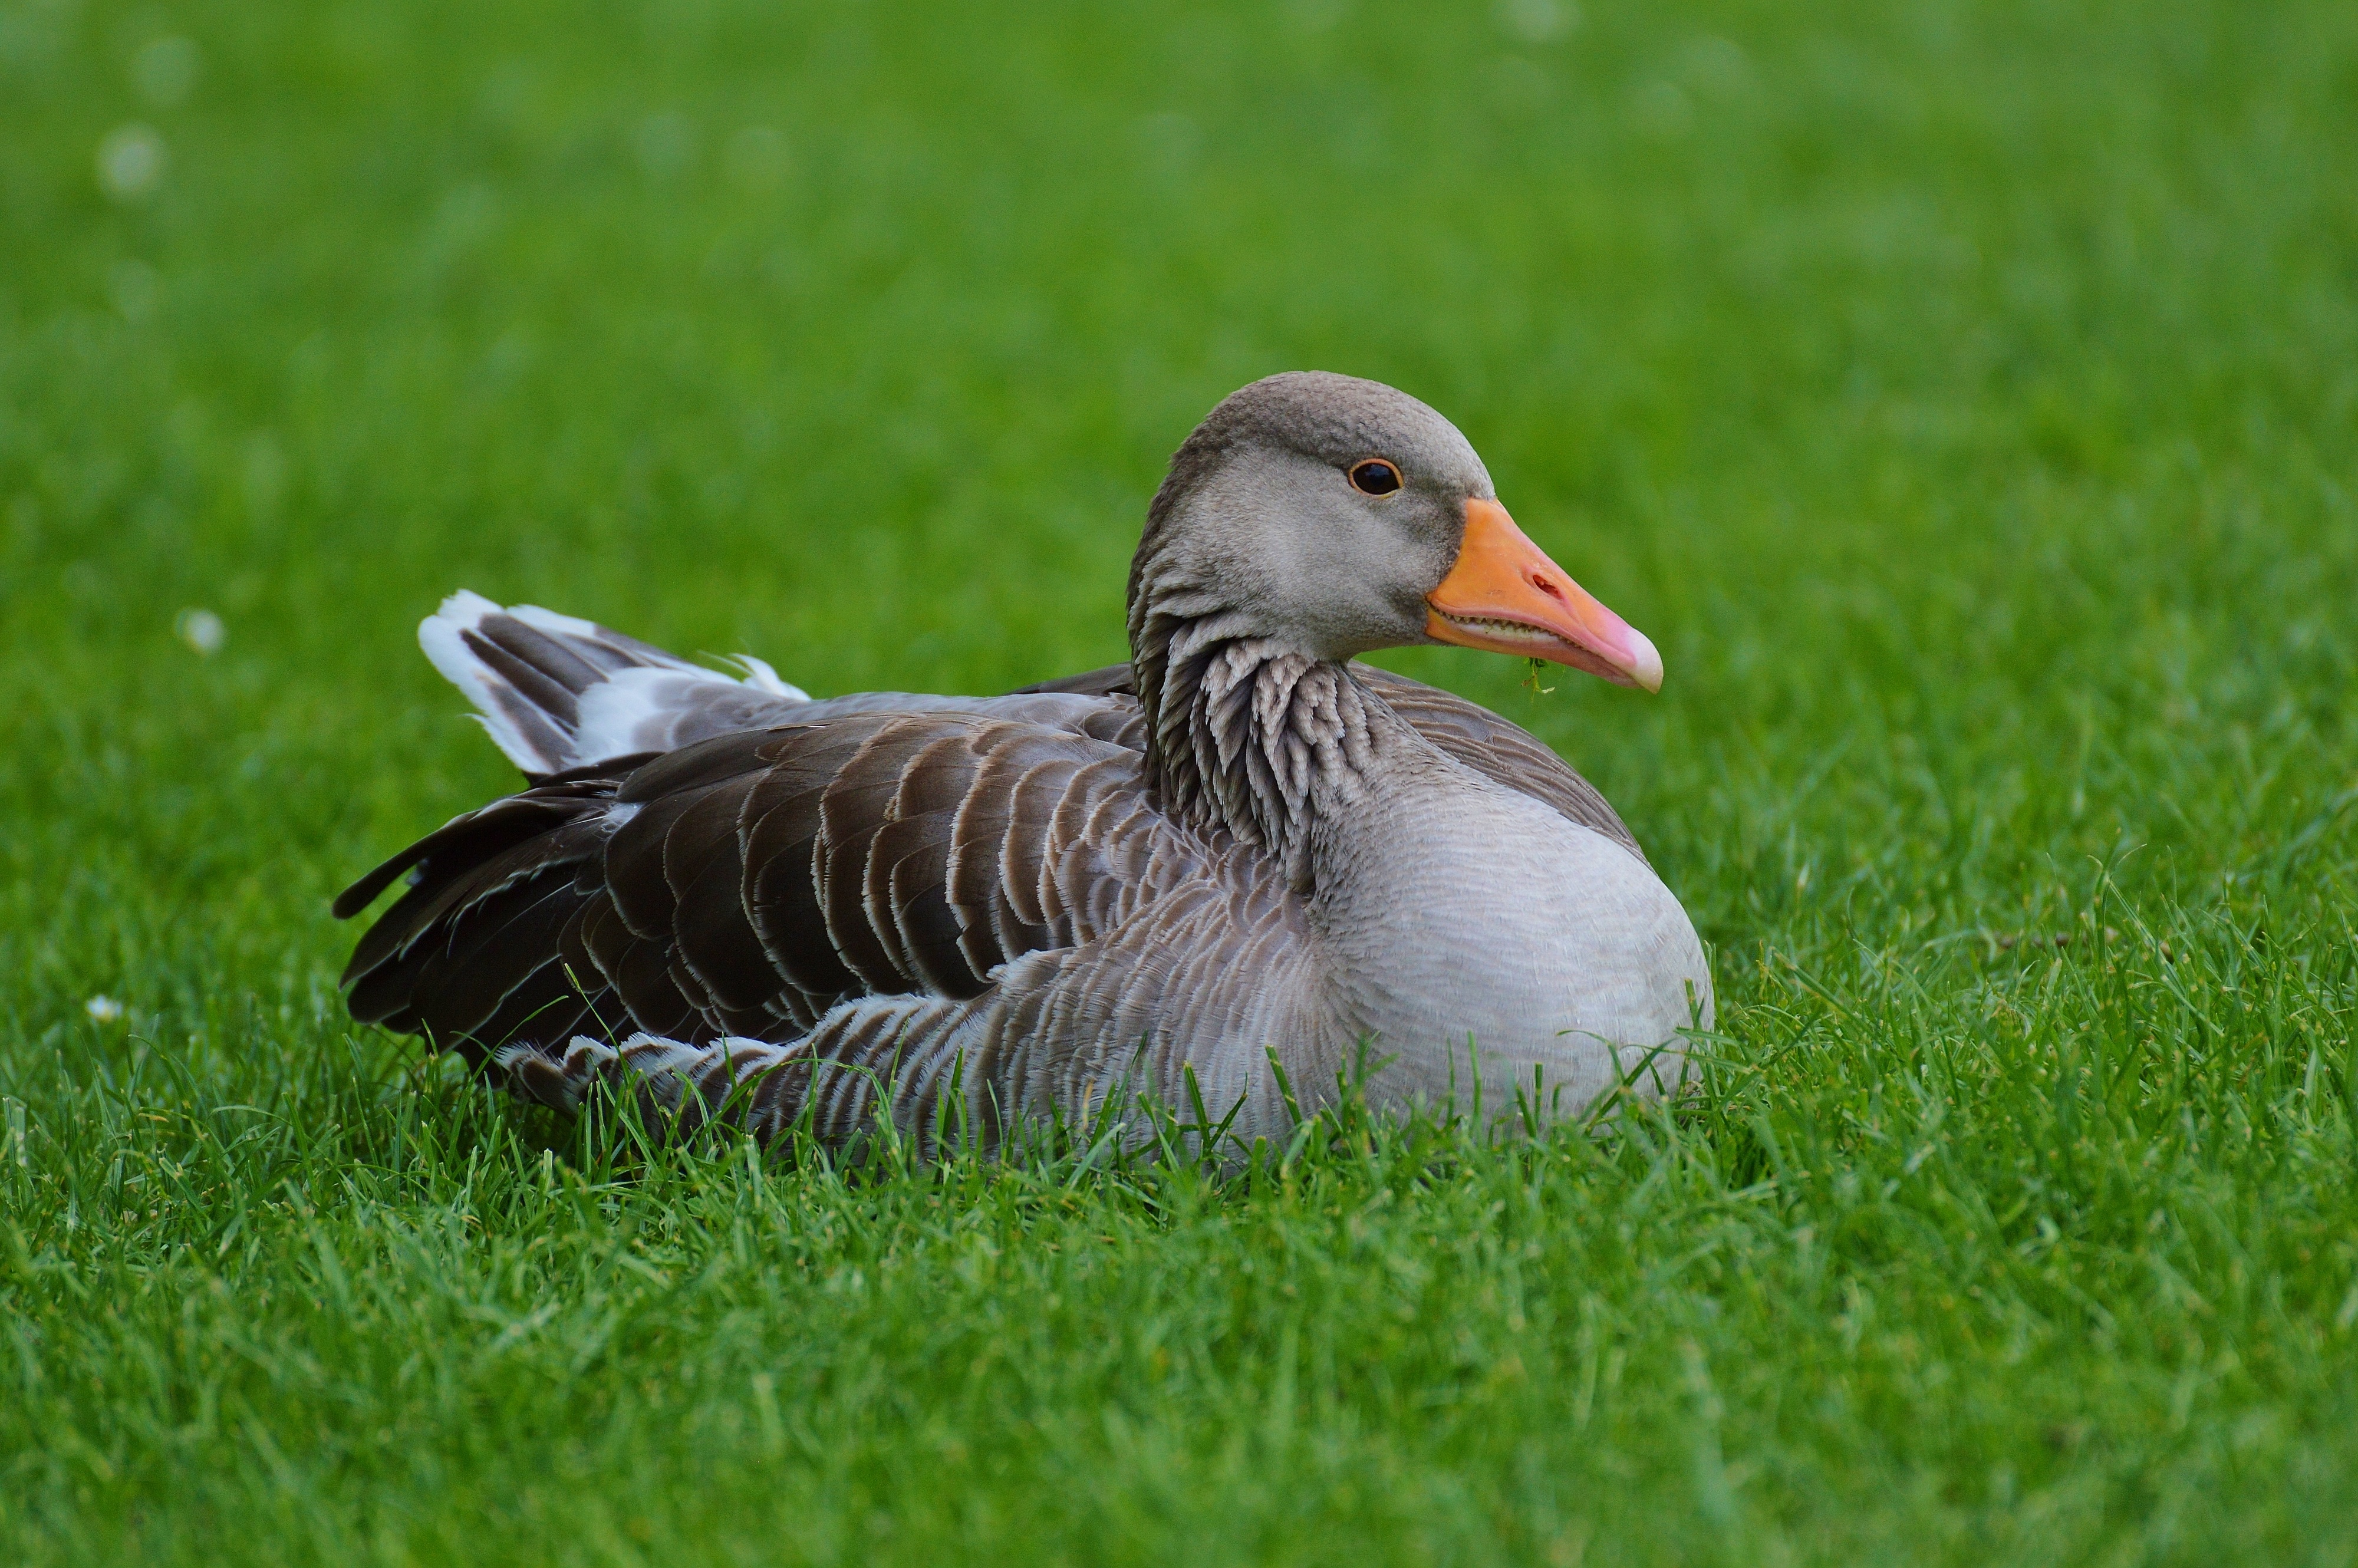
nature, grass, bird, wing, prairie, animal, wildlife, beak, feather, fauna, plumage, poultry, duck, goose, vertebrate, bill, waterfowl, water bird, mallard, canard, ducks geese and swans